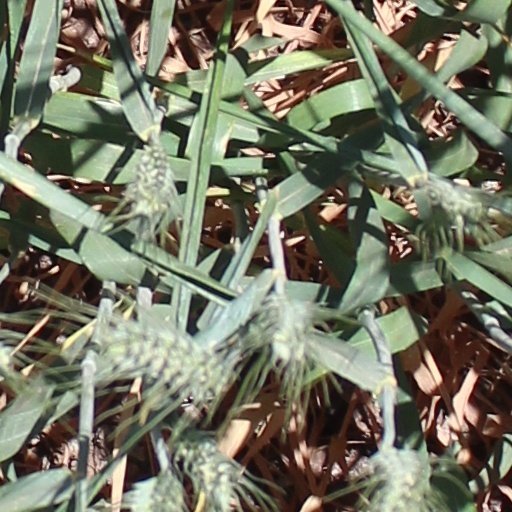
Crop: wheat